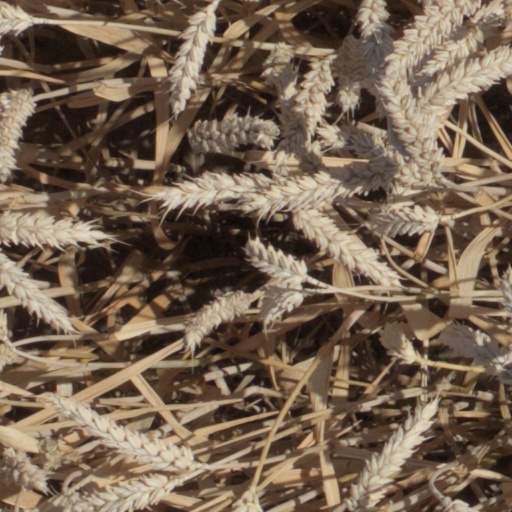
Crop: wheat